Quebec Route 299

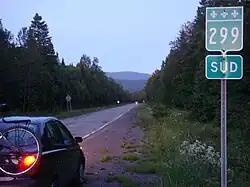
Route 299 at the Gaspésie Park

Route 299 is a long two-lane highway which cuts through the Appalachian Mountains in Quebec, Canada. It starts at the junction of Route 132 in Cascapédia–Saint-Jules, runs through Gaspésie National Park and ends at the junction of Route 132 in Sainte-Anne-des-Monts. It is an isolated highway with only a few small settlements along the way.